Parnasala of Santhigiri

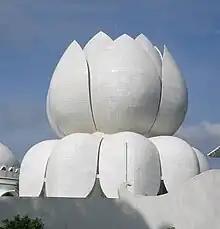
Santhigiri Ashram

Parnasala is a monument in the shape of a full bloomed lotus in white marble, located at Santhigiri Ashram, 21 km from Kerala's capital Thiruvananthapuram. The monument is at the final resting place of Navajyothisree Karunakara Guru (1927–99), the founder of Santhigiri Ashram.